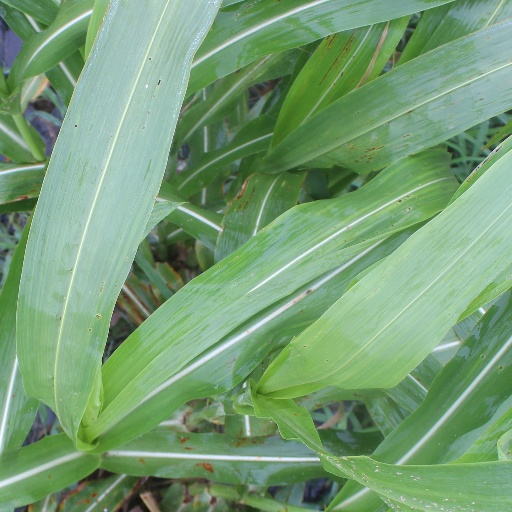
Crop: sorghum